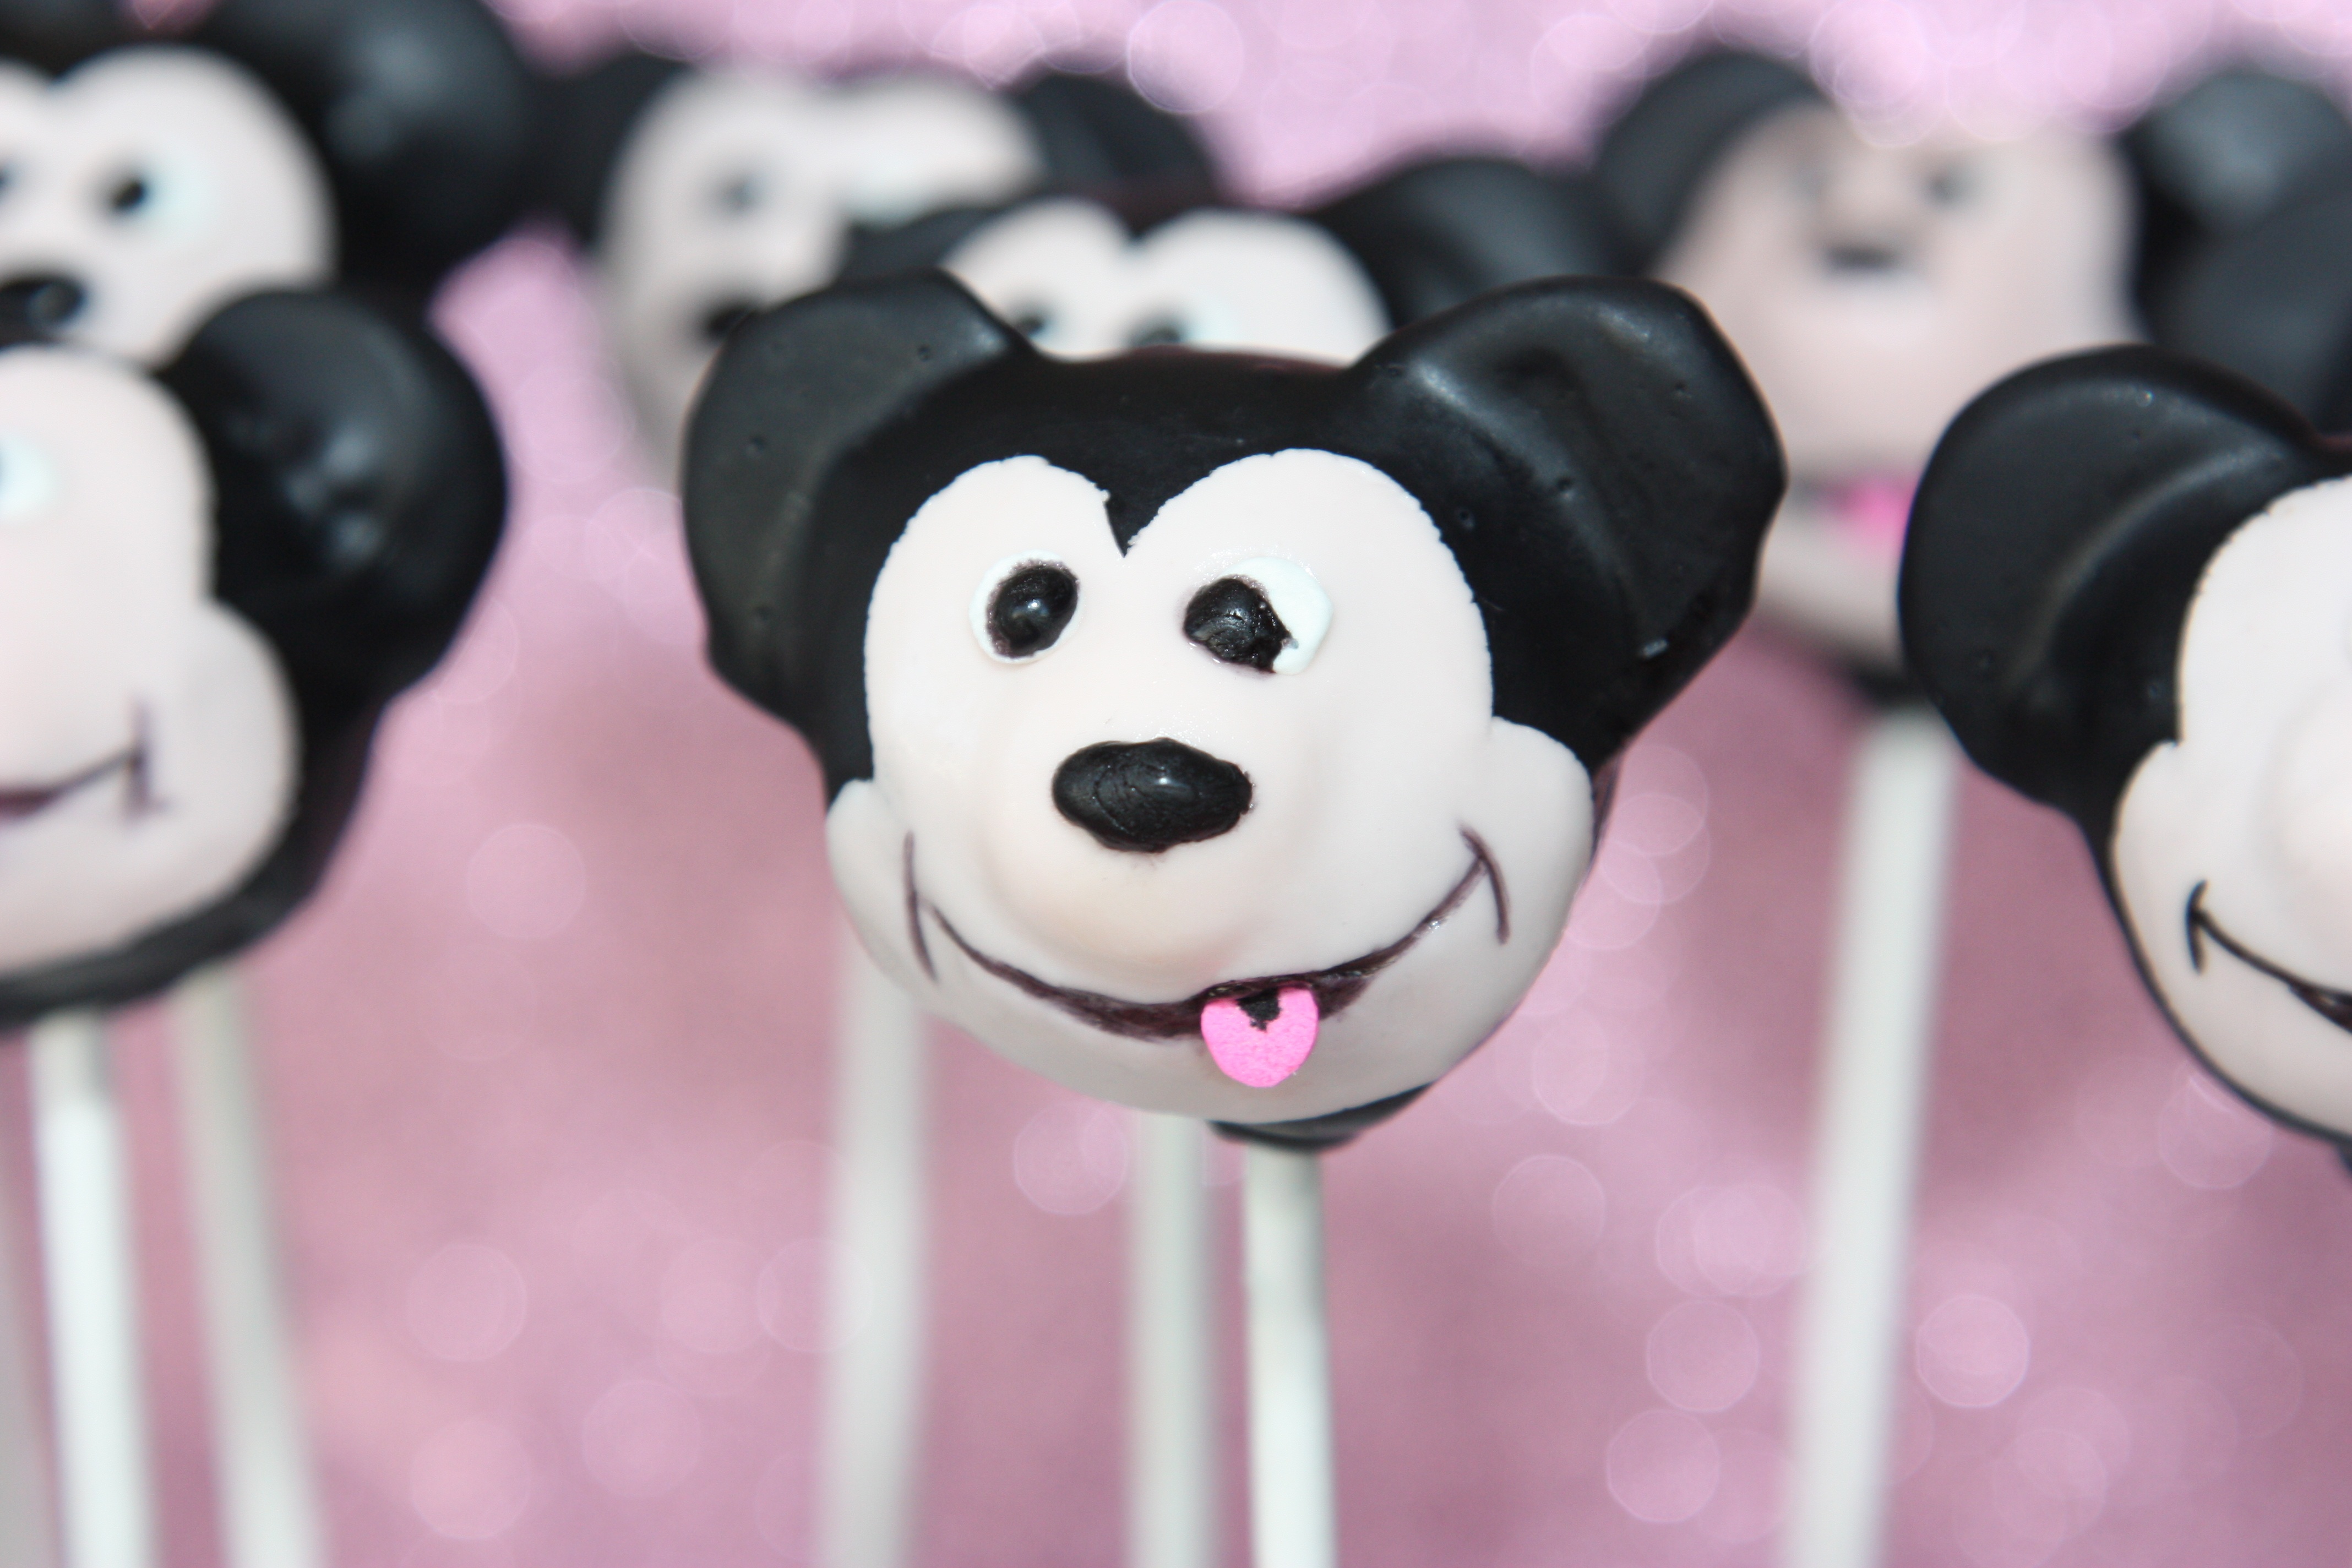
food, pink, cupcake, dessert, cake, sweets, icing, sweetness, mickey mouse, cake pops